Hildesheim–Goslar railway

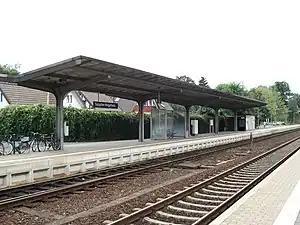
The rebuilt platform towards Goslar in Salzgitter-Ringelheim station

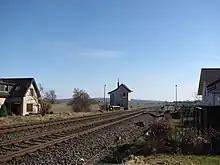
Gatekeeper's house in Hockeln

Even before the War of 1866, which effectively led to the abolition of the national borders between the Kingdom of Hanover, the Duchy of Brunswick and the Kingdom of Prussia, the Magdeburg–Halberstadt Railway Company (MHE) sought a connection from Halberstadt to the west. The first goal was to obtain a connection towards Kreiensen via Vienenburg. Operations began on the Halberstadt–Vienenburg railway in 1869. From there, the line via Grauhof and Langelsheim was built from 1875 to 1877, continuing to Neuekrug-Hahausen (on the Brunswick Southern Railway) and as the Innerste Valley Railway to Clausthal.